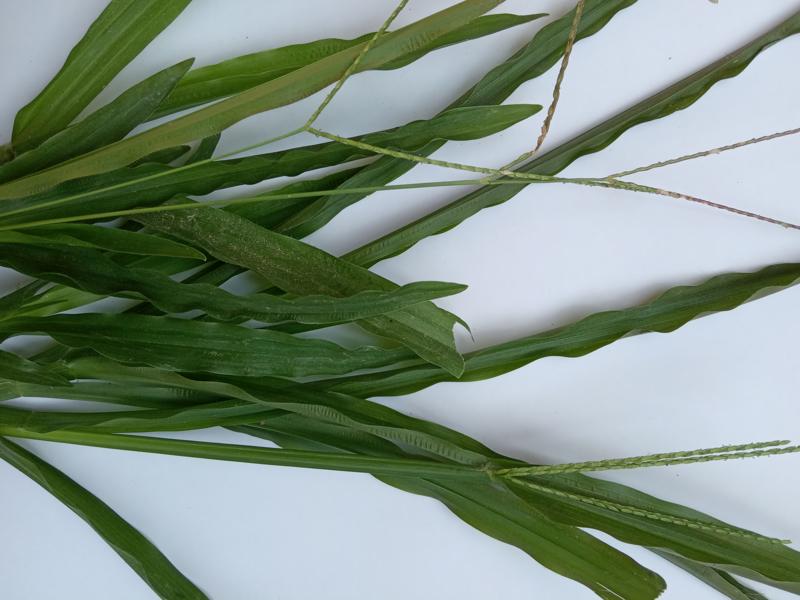
Weed species: Paspalum scrobiculatum